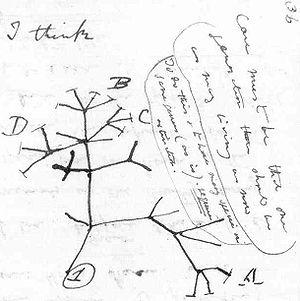
Le concept de pensée évolutionniste, selon lequel les espèces évoluent au cours du temps, remonte à l'Antiquité, dans les idées des Grecs, des Romains, des Chinois, de même que dans la science islamique du Moyen Âge. Cependant, jusqu'au XVIIIᵉ siècle, la pensée biologique occidentale était dominée par l'essentialisme selon lequel les espèces possédaient des caractéristiques inaltérables. Cette vision changea lors du siècle des Lumières lorsque la vision mécanique se développa dans les sciences naturelles à partir des sciences physiques. Les naturalistes commencèrent à se pencher sur la variabilité des espèces. L'émergence de la paléontologie et son concept d'extinction affaiblit un peu plus la vision statique de la nature. Au début du XIXᵉ siècle, Lamarck proposa sa théorie transformiste, la première formulation scientifique de la théorie de l'évolution.